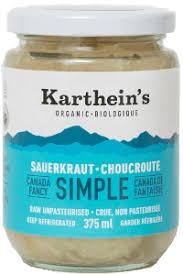
Karthein's: Sauerkraut
Karthein's: Sauerkraut. Finding new “ready-to-eat” super foods that taste great and are actually truly healthy is no easy task! Karthein’s Organic Unpasteurized Sauerkraut is prepared the old fashioned way. The sauerkraut is naturally fermented, meaning it is aged in a brine of salt and its own juice. It contains: No vinegar No preservatives No destructive heat processing Certified organic cabbage and unrefined grey sea salt This strict recipe and process encourages the proliferation of lactobacillus, a probiotic microorganism that is beneficial to the flora in your gut, akin to the beneficial bacteria that can be found in other fermented superfoods such as yogurt and kefir. An ancient practice, fermentation has been keeping humans and their microflora happy for over 6,000 years (that we know of!). Left untreated, kraut delivers a staggering range of health benefits: the bacteria populate your gut, aiding in good digestion, proper nutrient extraction of the foods you eat, and more. Pioneering neuroscience is even calling the gut the “second brain”, as new research suggests that gut health may directly influence our neurological health and could even play a role in the regulation of depression and anxiety.
Brand: Karthein’s
Category: Food, Beverages & Tobacco > Food Items > Fruits & Vegetables > Fresh & Frozen Vegetables > Kohlrabi